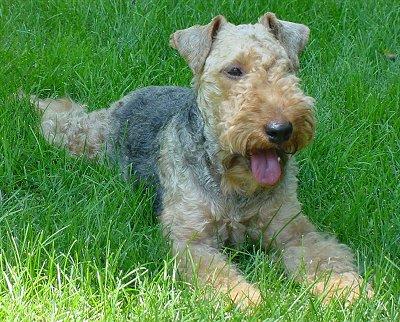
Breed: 226-n000057-wire_haired_fox_terrier